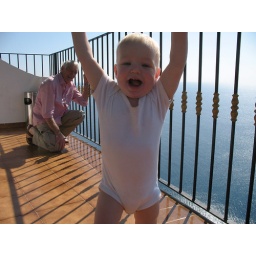
The balcony of a bar near Javea, Spain